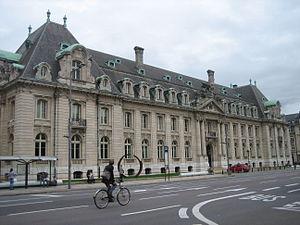
L'avenue de la Liberté est une avenue de la ville de Luxembourg, dans le quartier de la Gare. C'est une artère à sens unique à quatre voies acheminant le trafic du nord au sud de ce quartier en direction de la gare de Luxembourg.